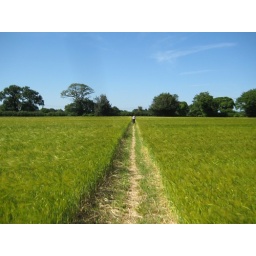
Somewhat blurry since taken from a bike in a bumpy field